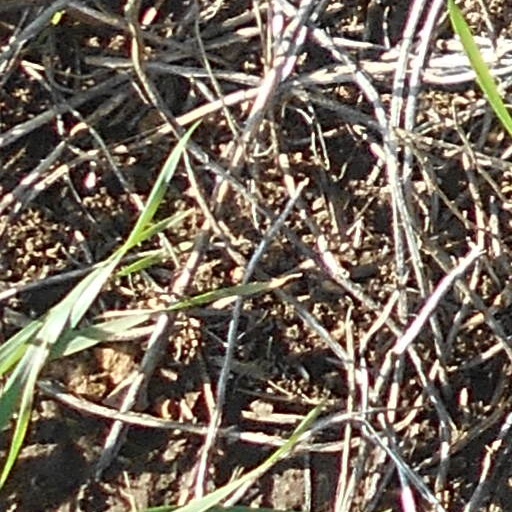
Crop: wheat